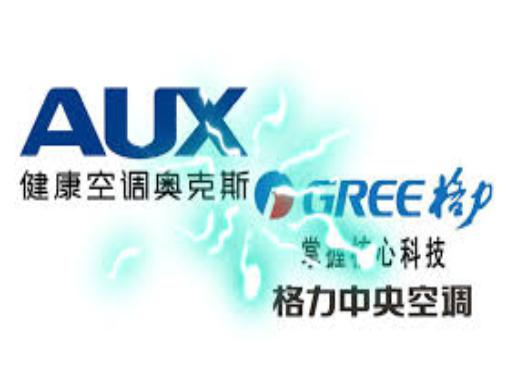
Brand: auxx-2
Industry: Electronic